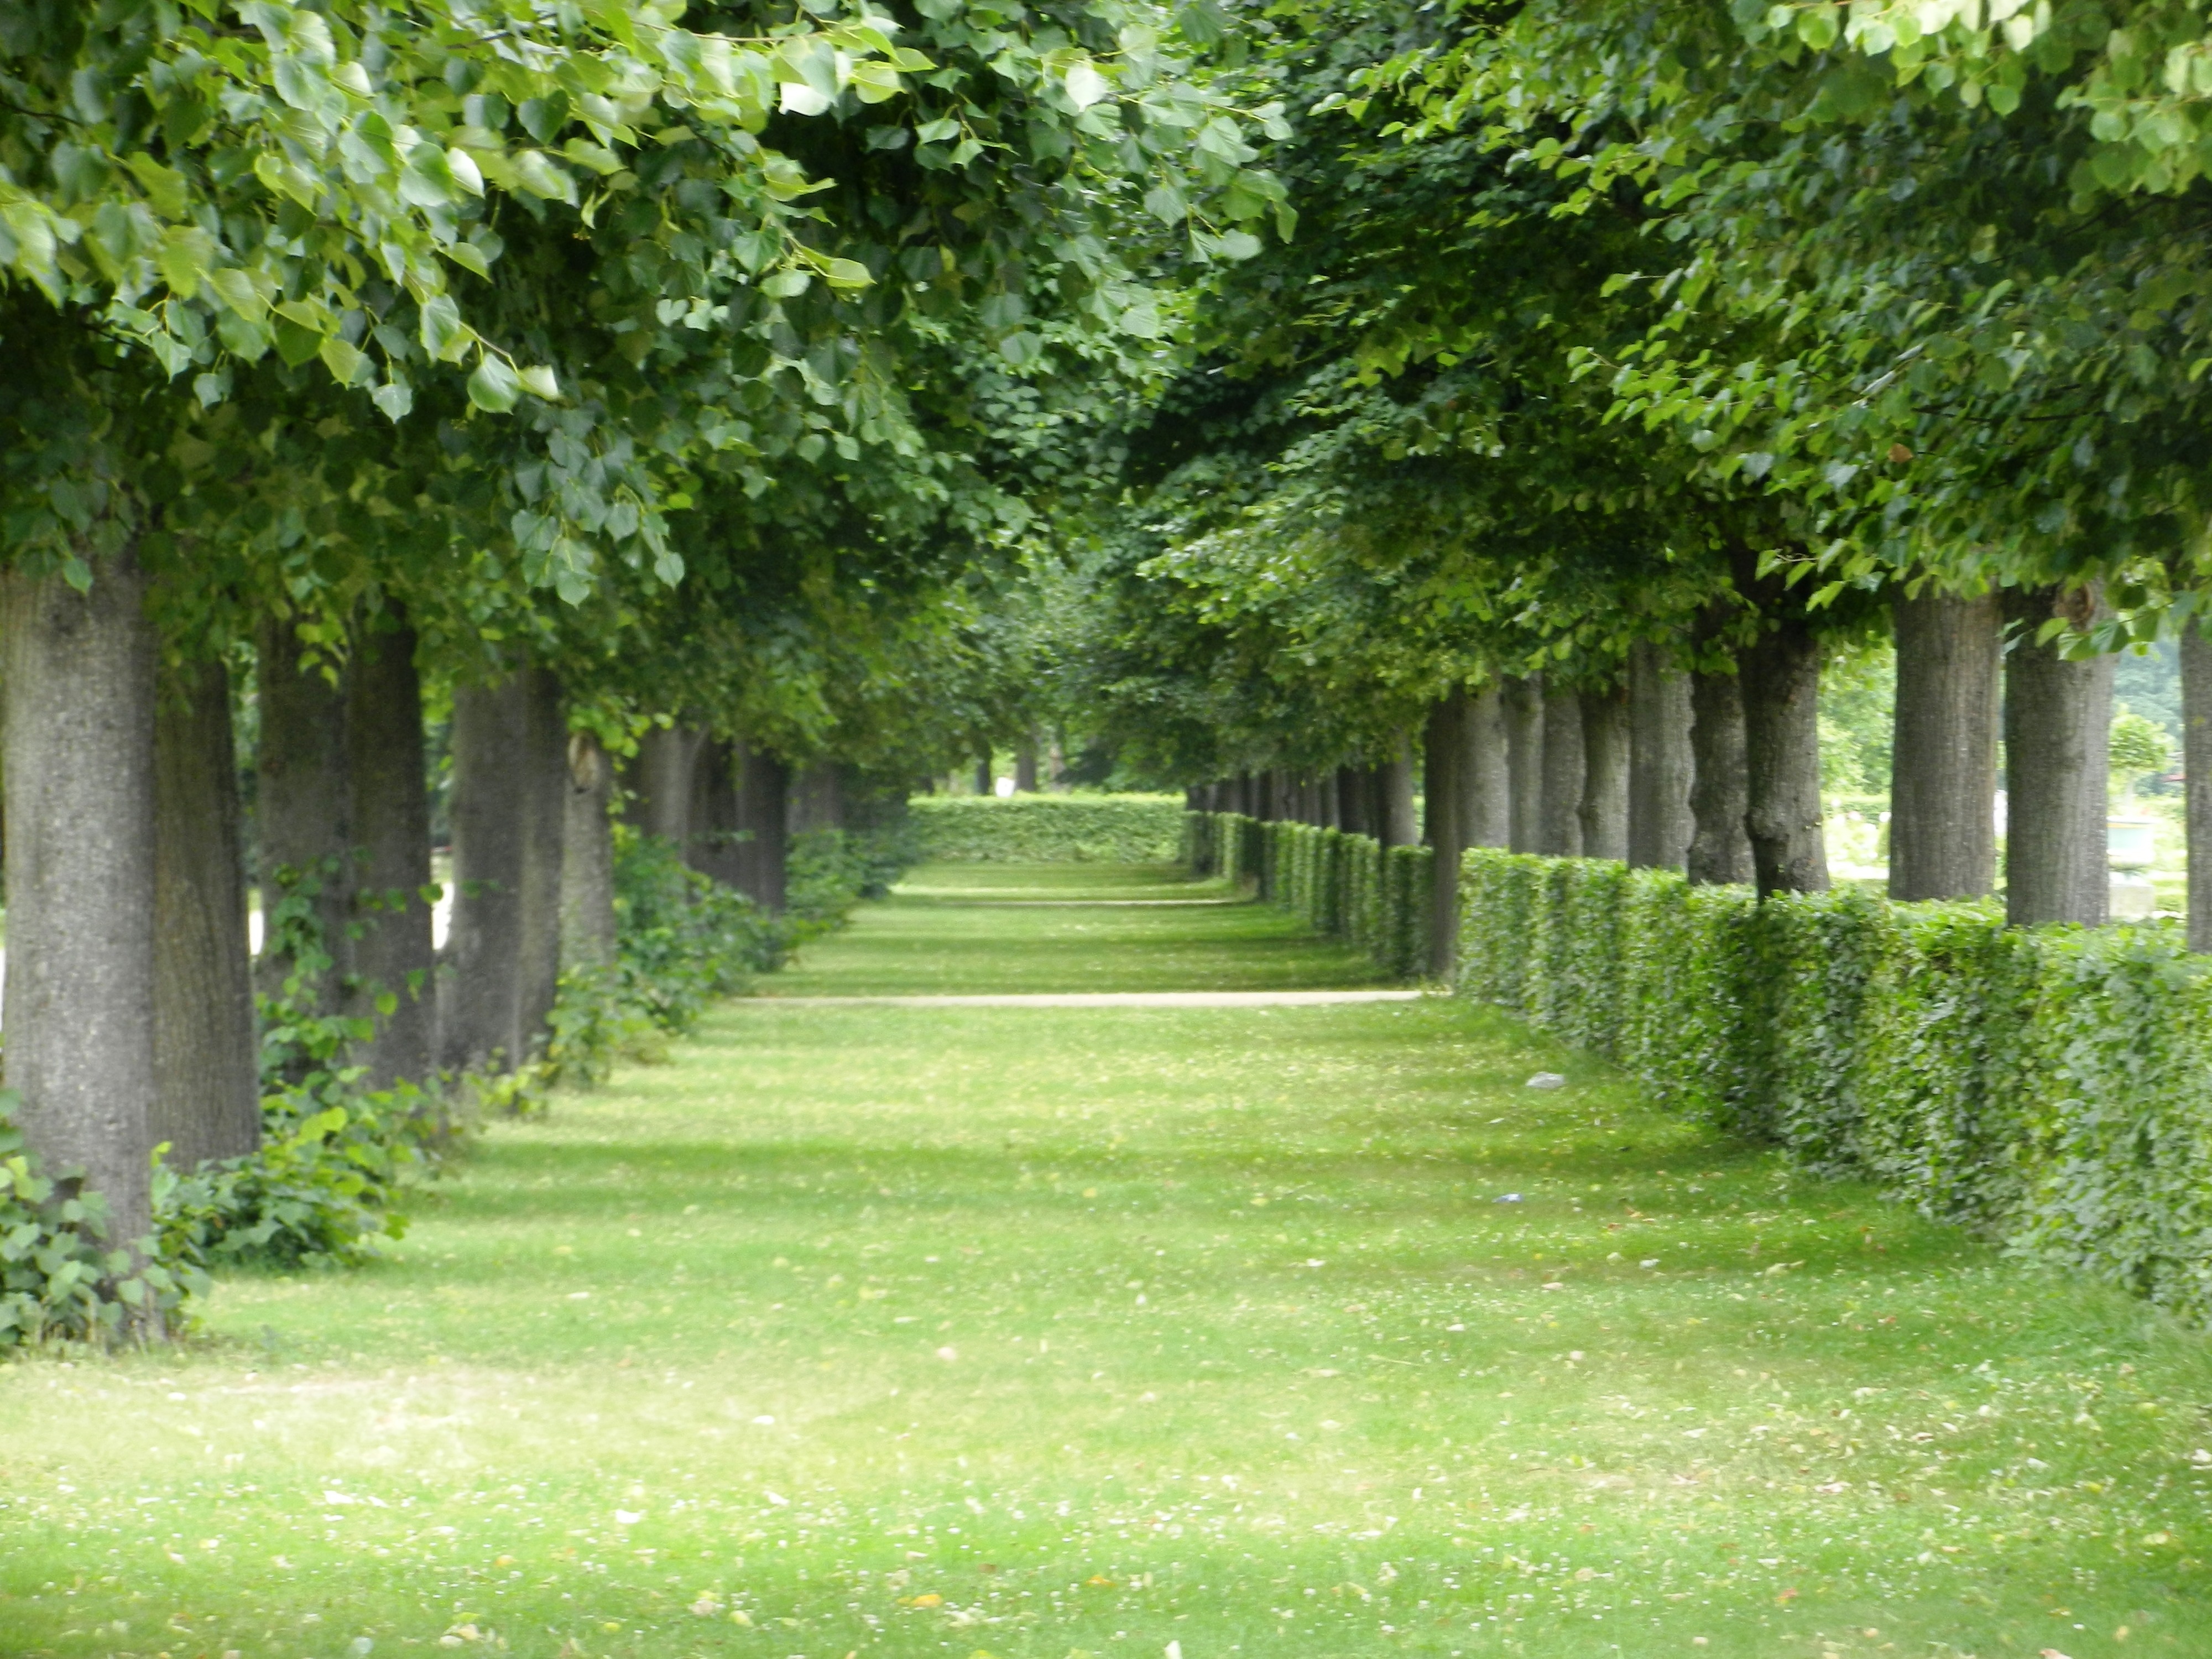
landscape, tree, nature, forest, grass, plant, lawn, flower, view, walk, green, park, holiday, botany, garden, lane, vegetation, shrub, plantation, grove, botanical garden, estate, woodland, yard, the environment, the path, sunny day, spacer, woody plant, land plant